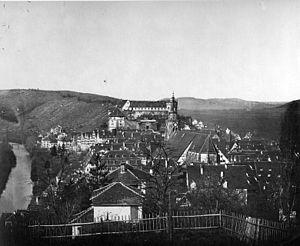
Le comté palatin de Tübingen est un État du Saint-Empire romain germanique. La dynastie, basée à l'origine à Nagold, réussi à acquérir de vastes territoires au cours de son existence, se démarquant par la fondation d'un grand nombre de monastères sur leur territoire. Durant le Haut Moyen Âge, plusieurs facteurs ont contribué à leur déclin économique, notamment les frais de maintien de la cour et les dons extravagants aux monastères qu'ils ont fondés. La dyanstie elle-même a connu une fragmentation en de nombreuses branches cadettes, les plus longues étant les comtes de Tübingen-Lichteck et les comtes de Montfort.